Riverside, California

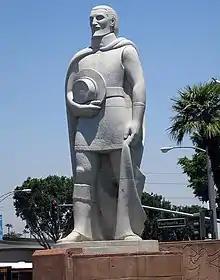
Statue in Downtown Riverside of famed Spanish explorer Juan Bautista de Anza, whose expedition came through the area in 1774

In the late 18th century and the early 19th century, the area was inhabited by Cahuilla and the Serrano people. Californios such as Bernardo Yorba and Juan Bandini established ranches during the first half of the 19th century.